Khumulwng

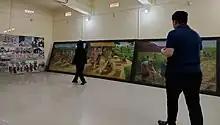
The Khumulwng Museum and Heritage Centre has a collection of paintings that portrays the culture of the Indigenous Tiprasa people of Tripura.

The museum exhibits the Indigenous Tiprasa cultures related to dresses, cloths, real life sized sculptures and inscriptions. Annually, it gets a visitors above thousand.